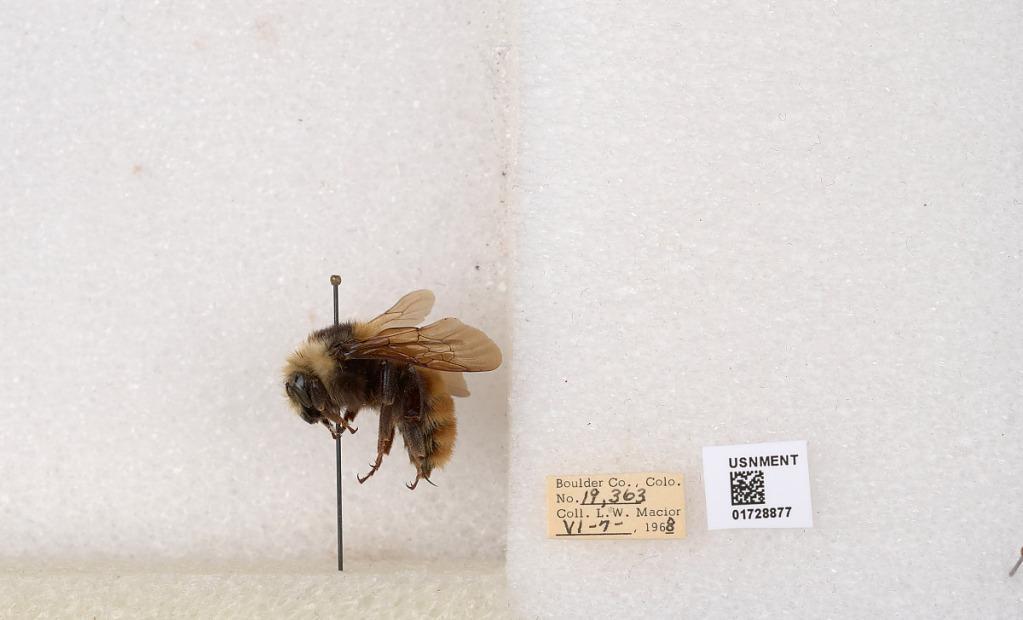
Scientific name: Bombus appositus Cresson
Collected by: L. Macior
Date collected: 1968-6-7
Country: United States
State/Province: Colorado
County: Boulder
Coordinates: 40.0925, -105.358